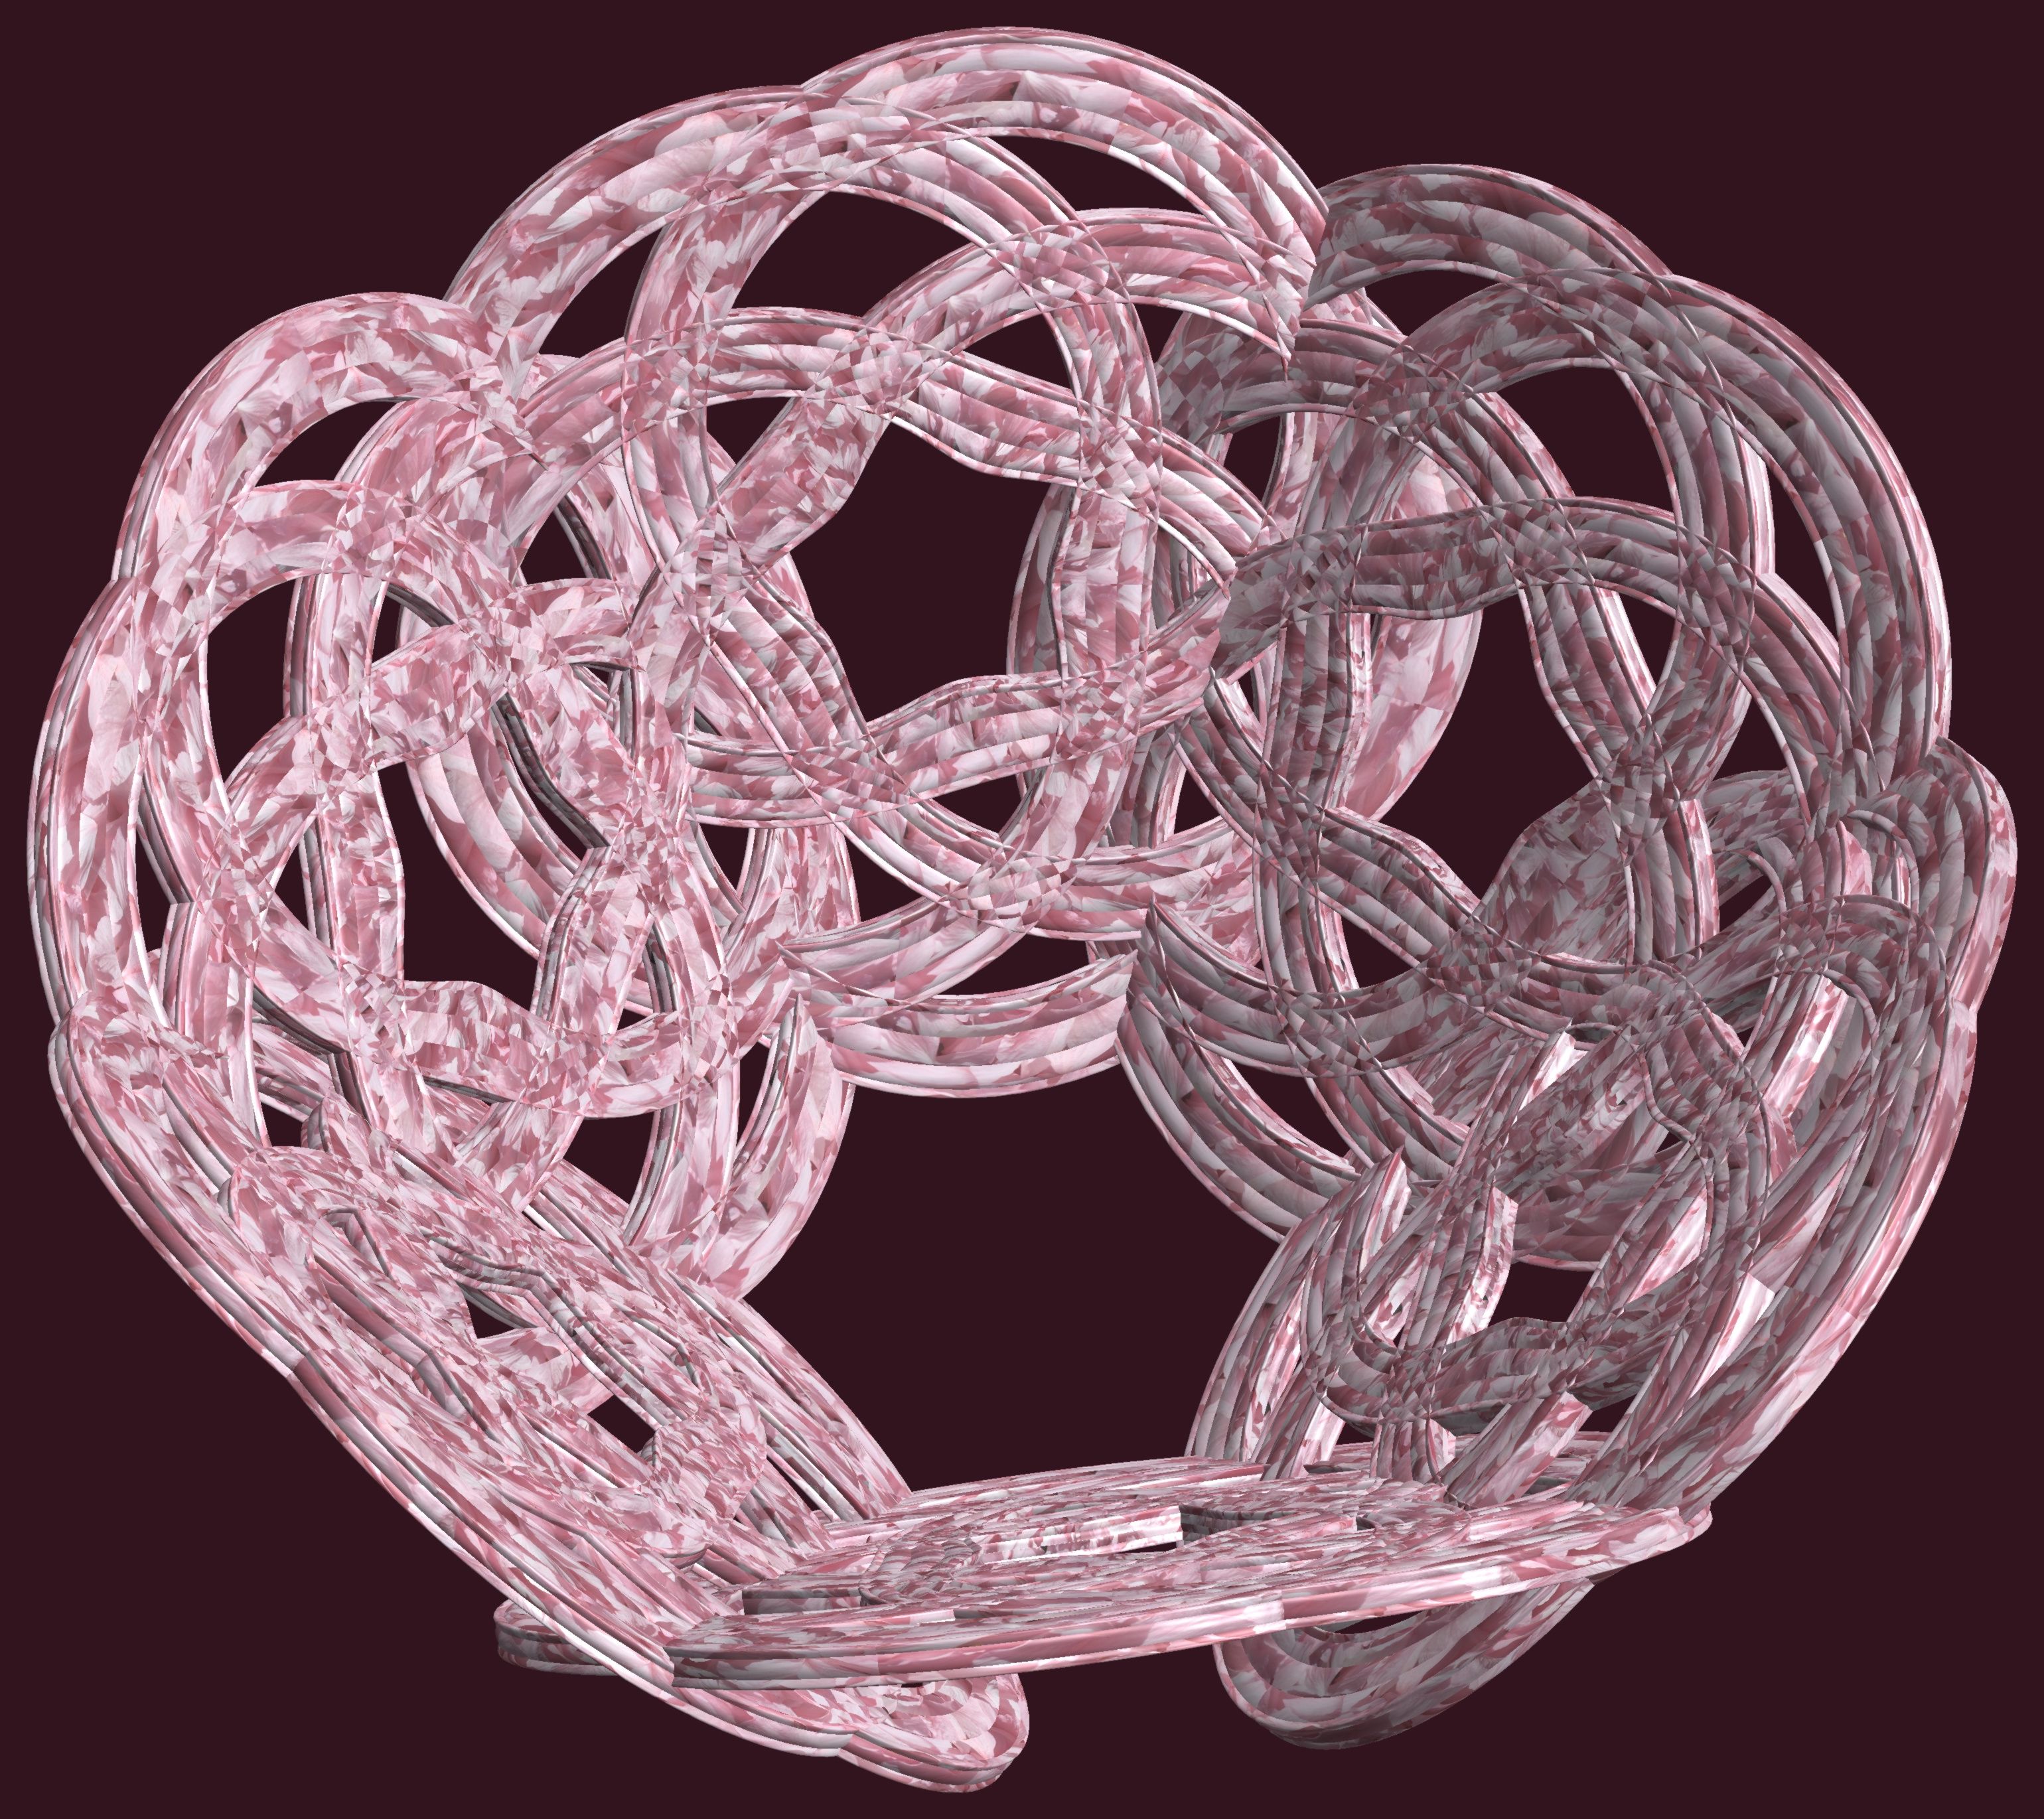
structure, texture, pattern, lighting, circle, jewellery, figure, design, symmetry, 3d, graphic, torus, mathematica, cg, parametricplot3d, code, program, algorithm, abstruct, mapping, lissajous, fashion accessory